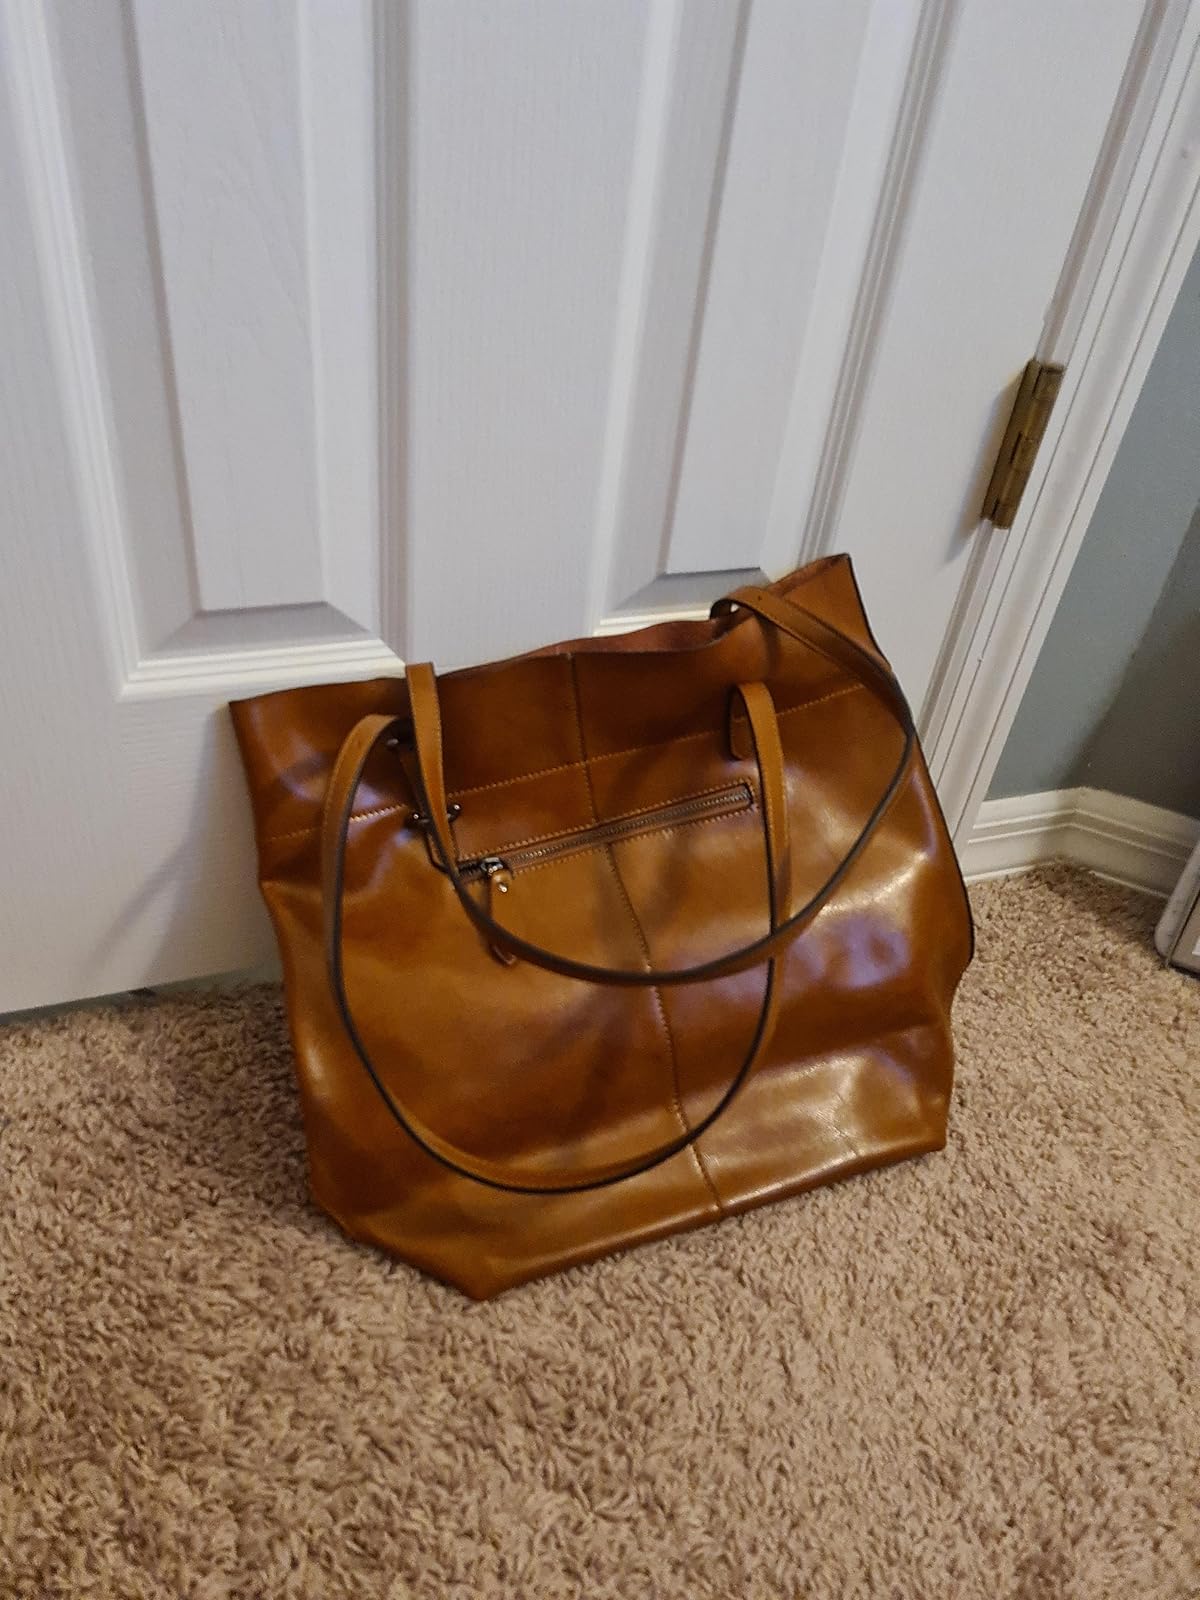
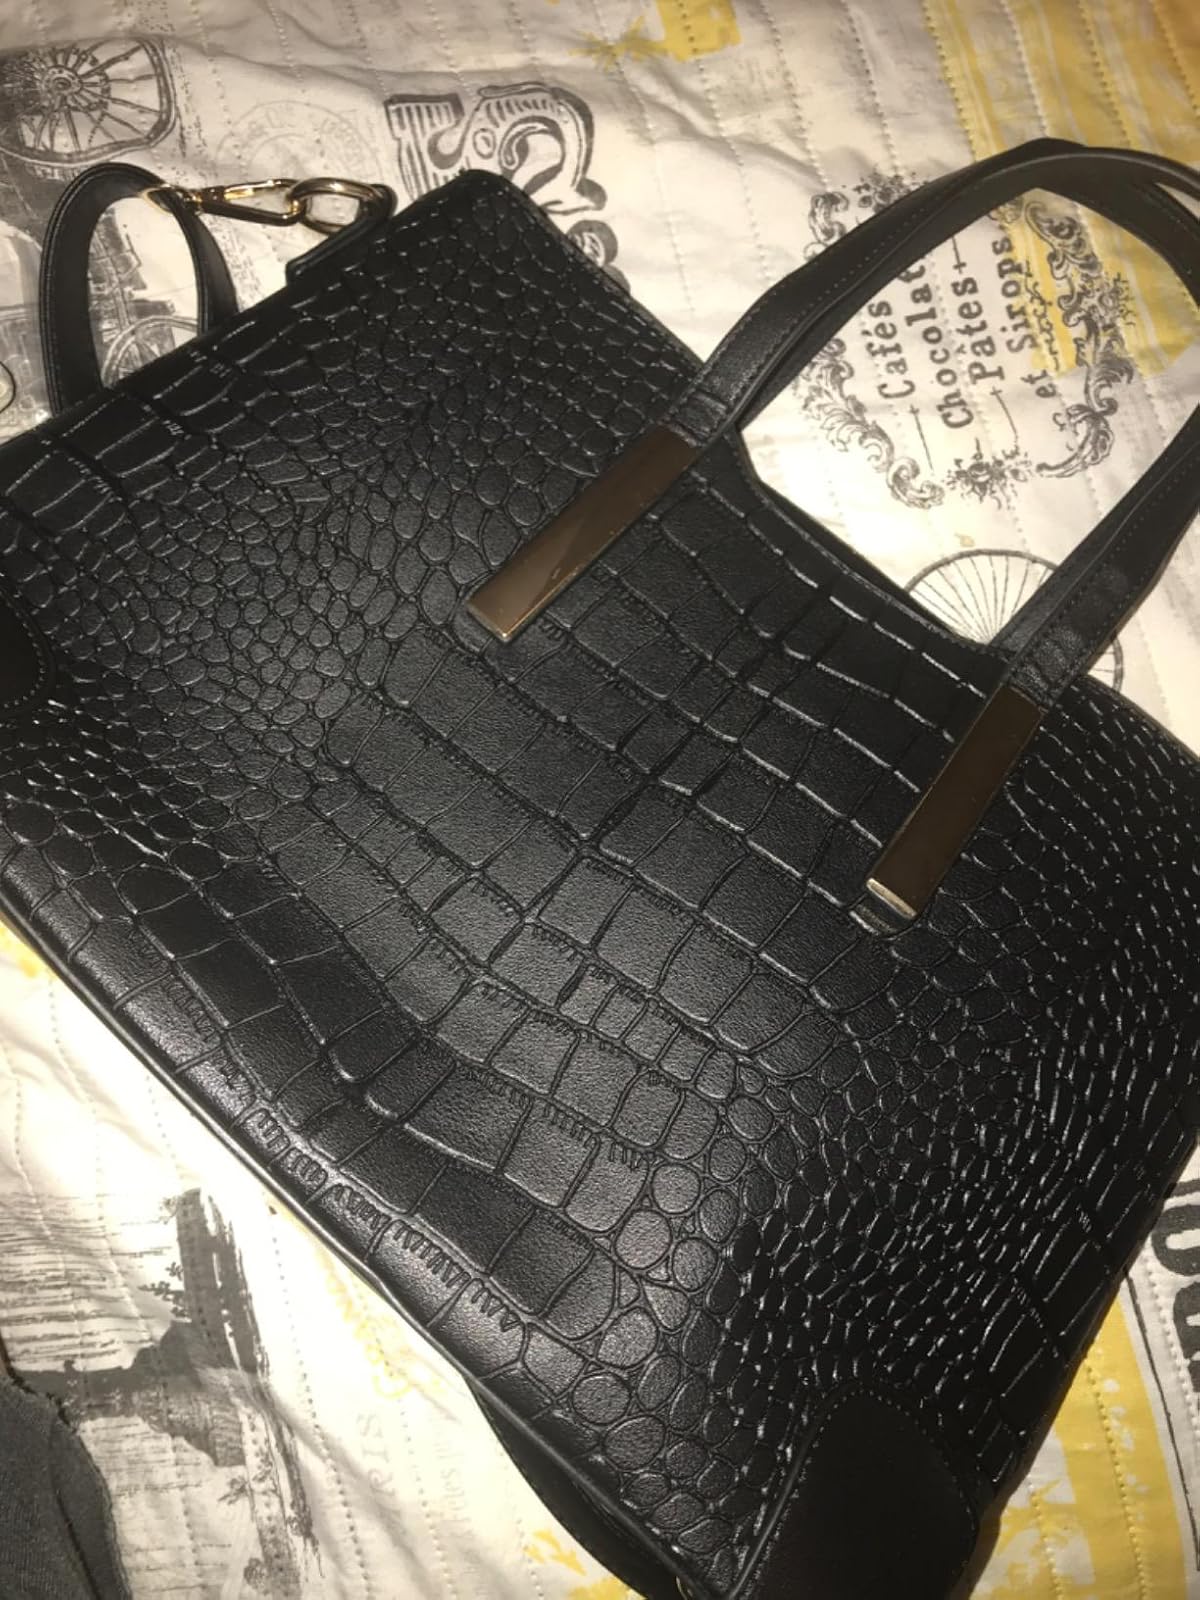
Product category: accessories_handbag
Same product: no